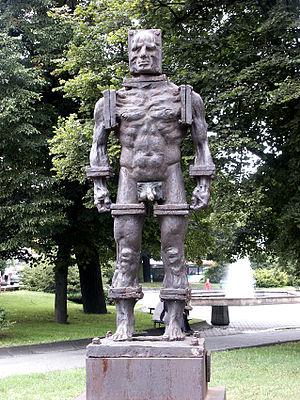
Gorzów Wielkopolski est une ville de Pologne dans la voïvodie de Lubusz et également la plus grande ville de cette dernière. Bâtie au XIᵉ siècle, elle est aujourd'hui un important centre économique. Entre 1257 et 1945 Gorzów Wielkopolski fut connue sous le nom de Landsberg, puis Landsberg an der Warthe.